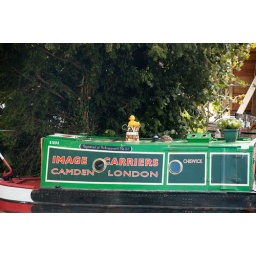
A plastic duck taking in the canal